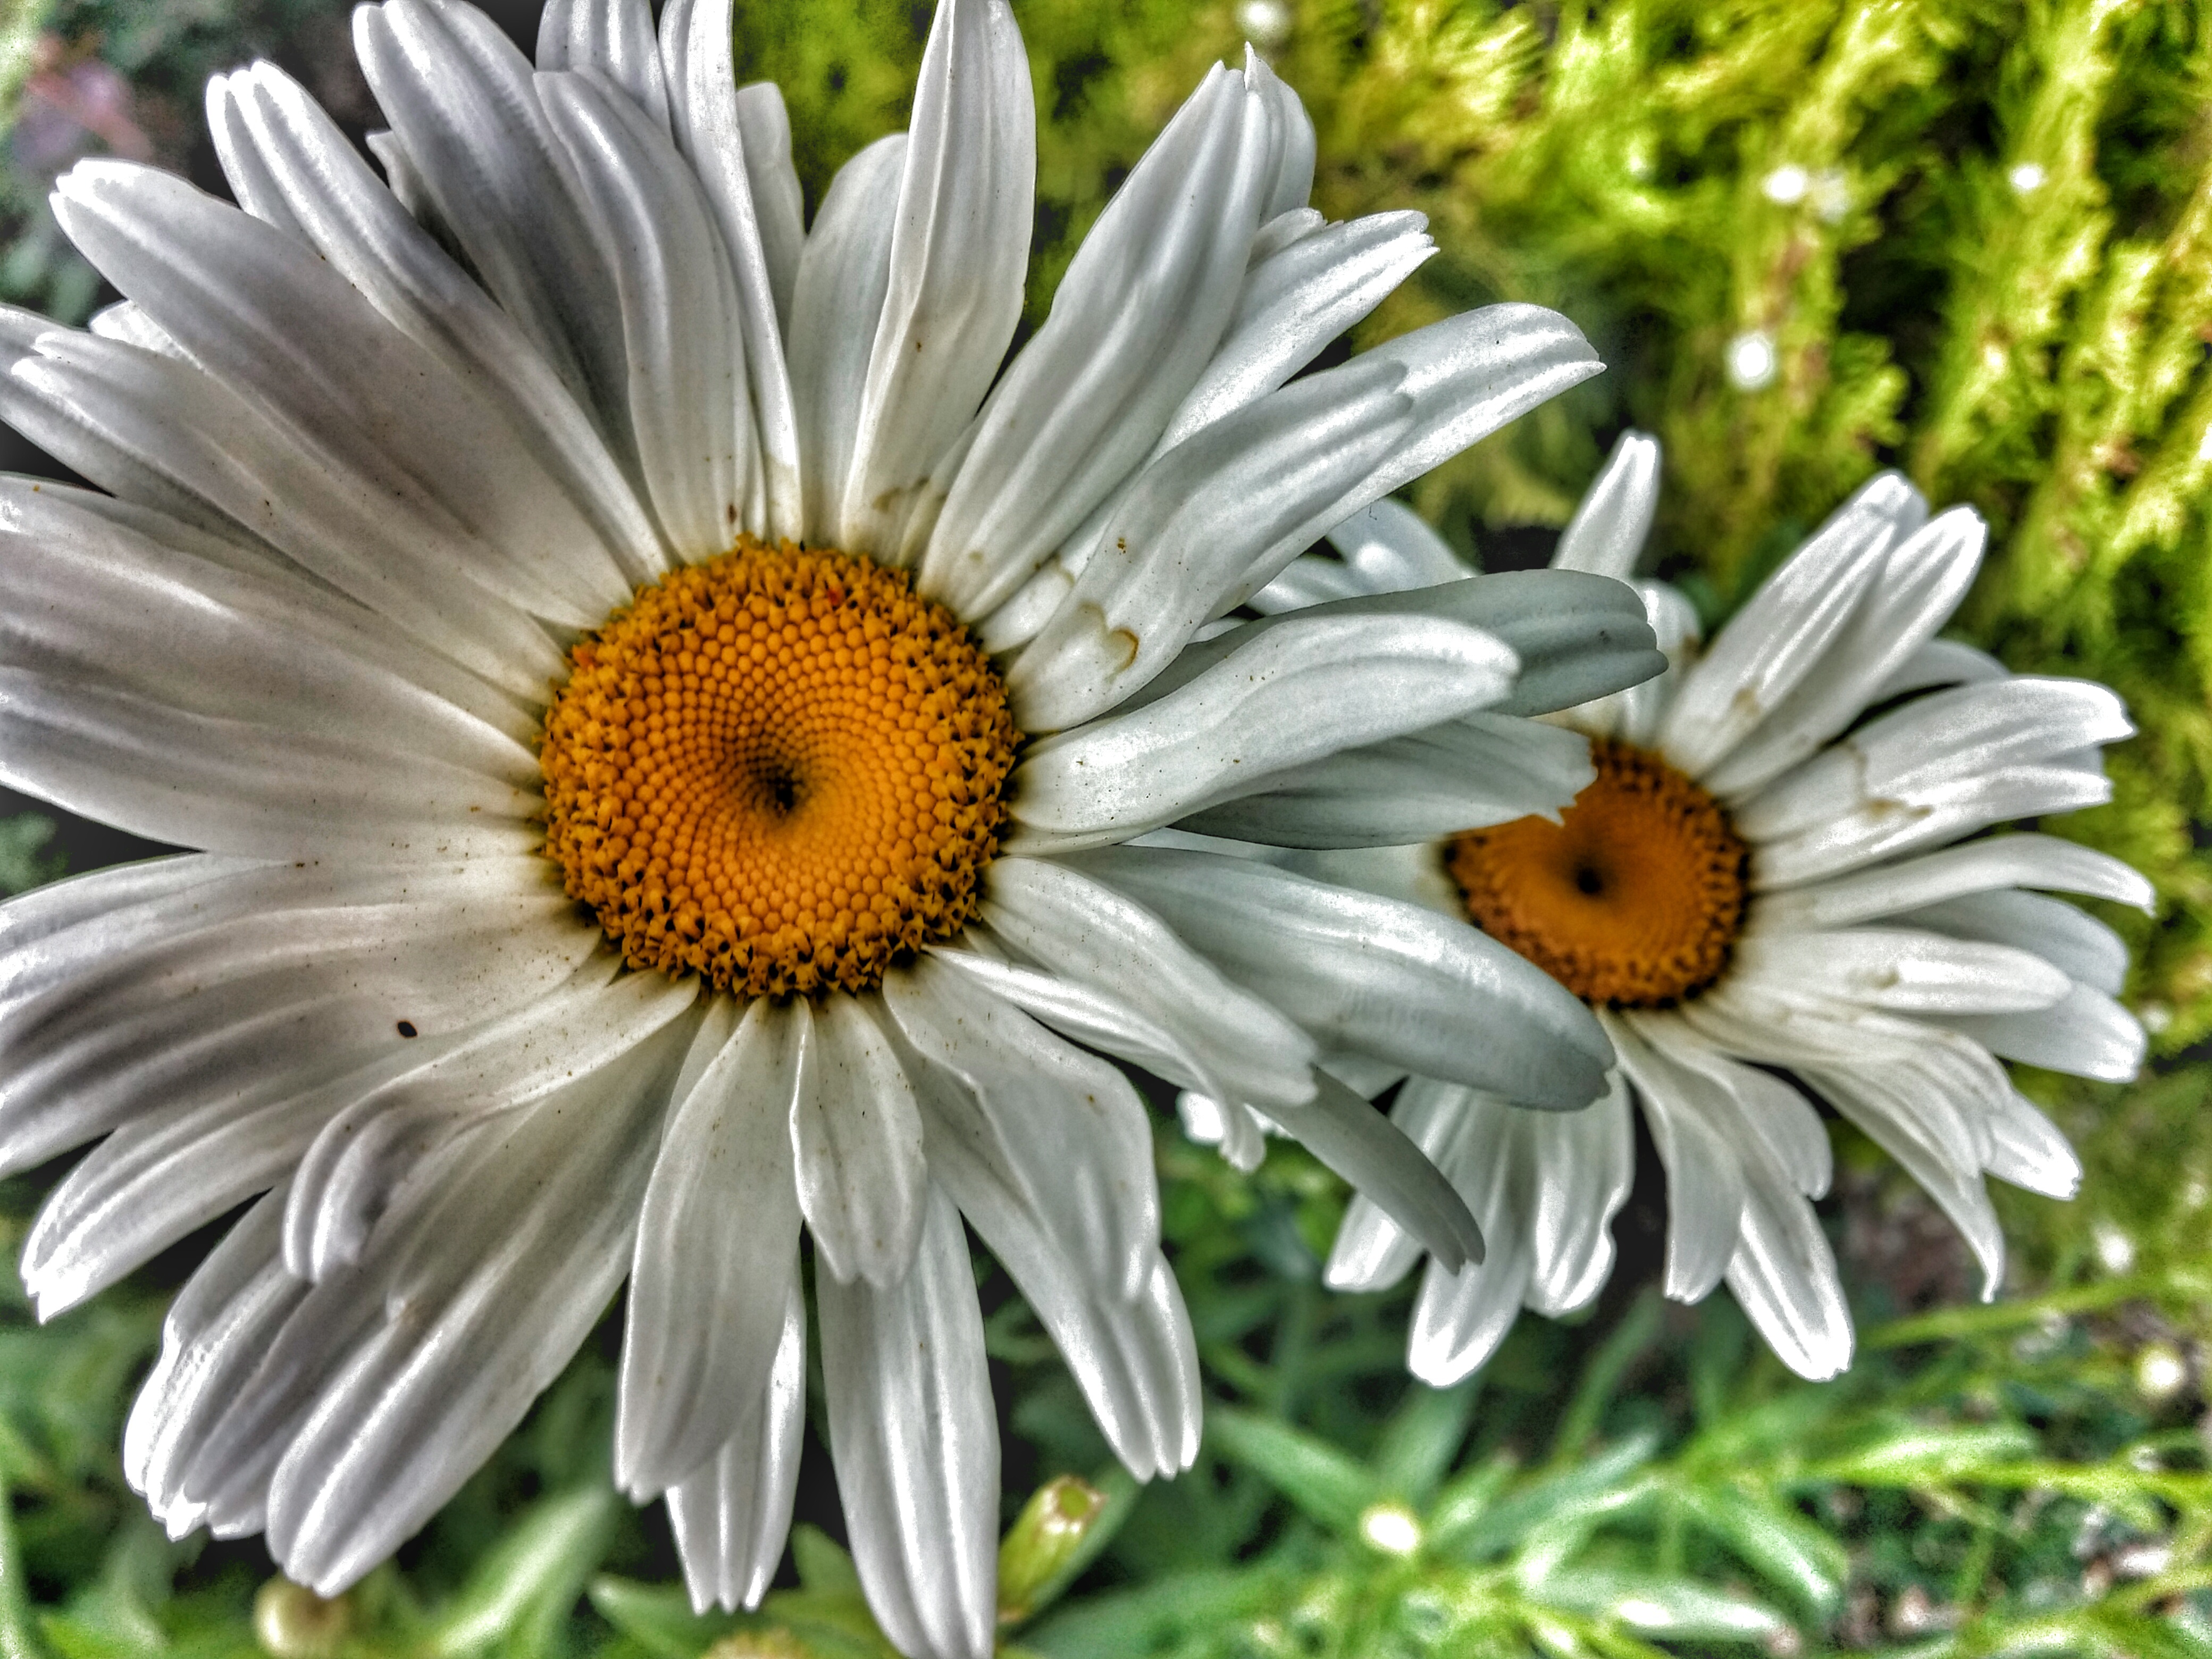
flower, oxeye daisy, plant, daisy, flora, marguerite daisy, botany, chamaemelum nobile, land plant, close up, macro photography, flowering plant, petal, daisy family, herb, wildflower